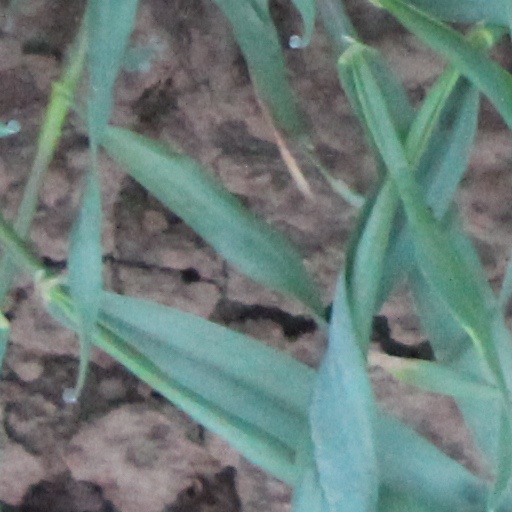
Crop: wheat